Steve Bridges

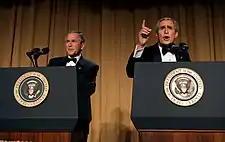
Bridges (right) and George W. Bush at the White House Correspondents' Dinner

Stephen Lynn Bridges (May 22, 1963 – March 3, 2012) was an American comedian who was known for his impressions of politicians, television characters and broadcasters including Bill Clinton, George W. Bush, Barack Obama, Arnold Schwarzenegger, Barney Fife, Homer Simpson, Tom Brokaw, Paul Harvey, and Rush Limbaugh.